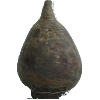
Label: beetroot